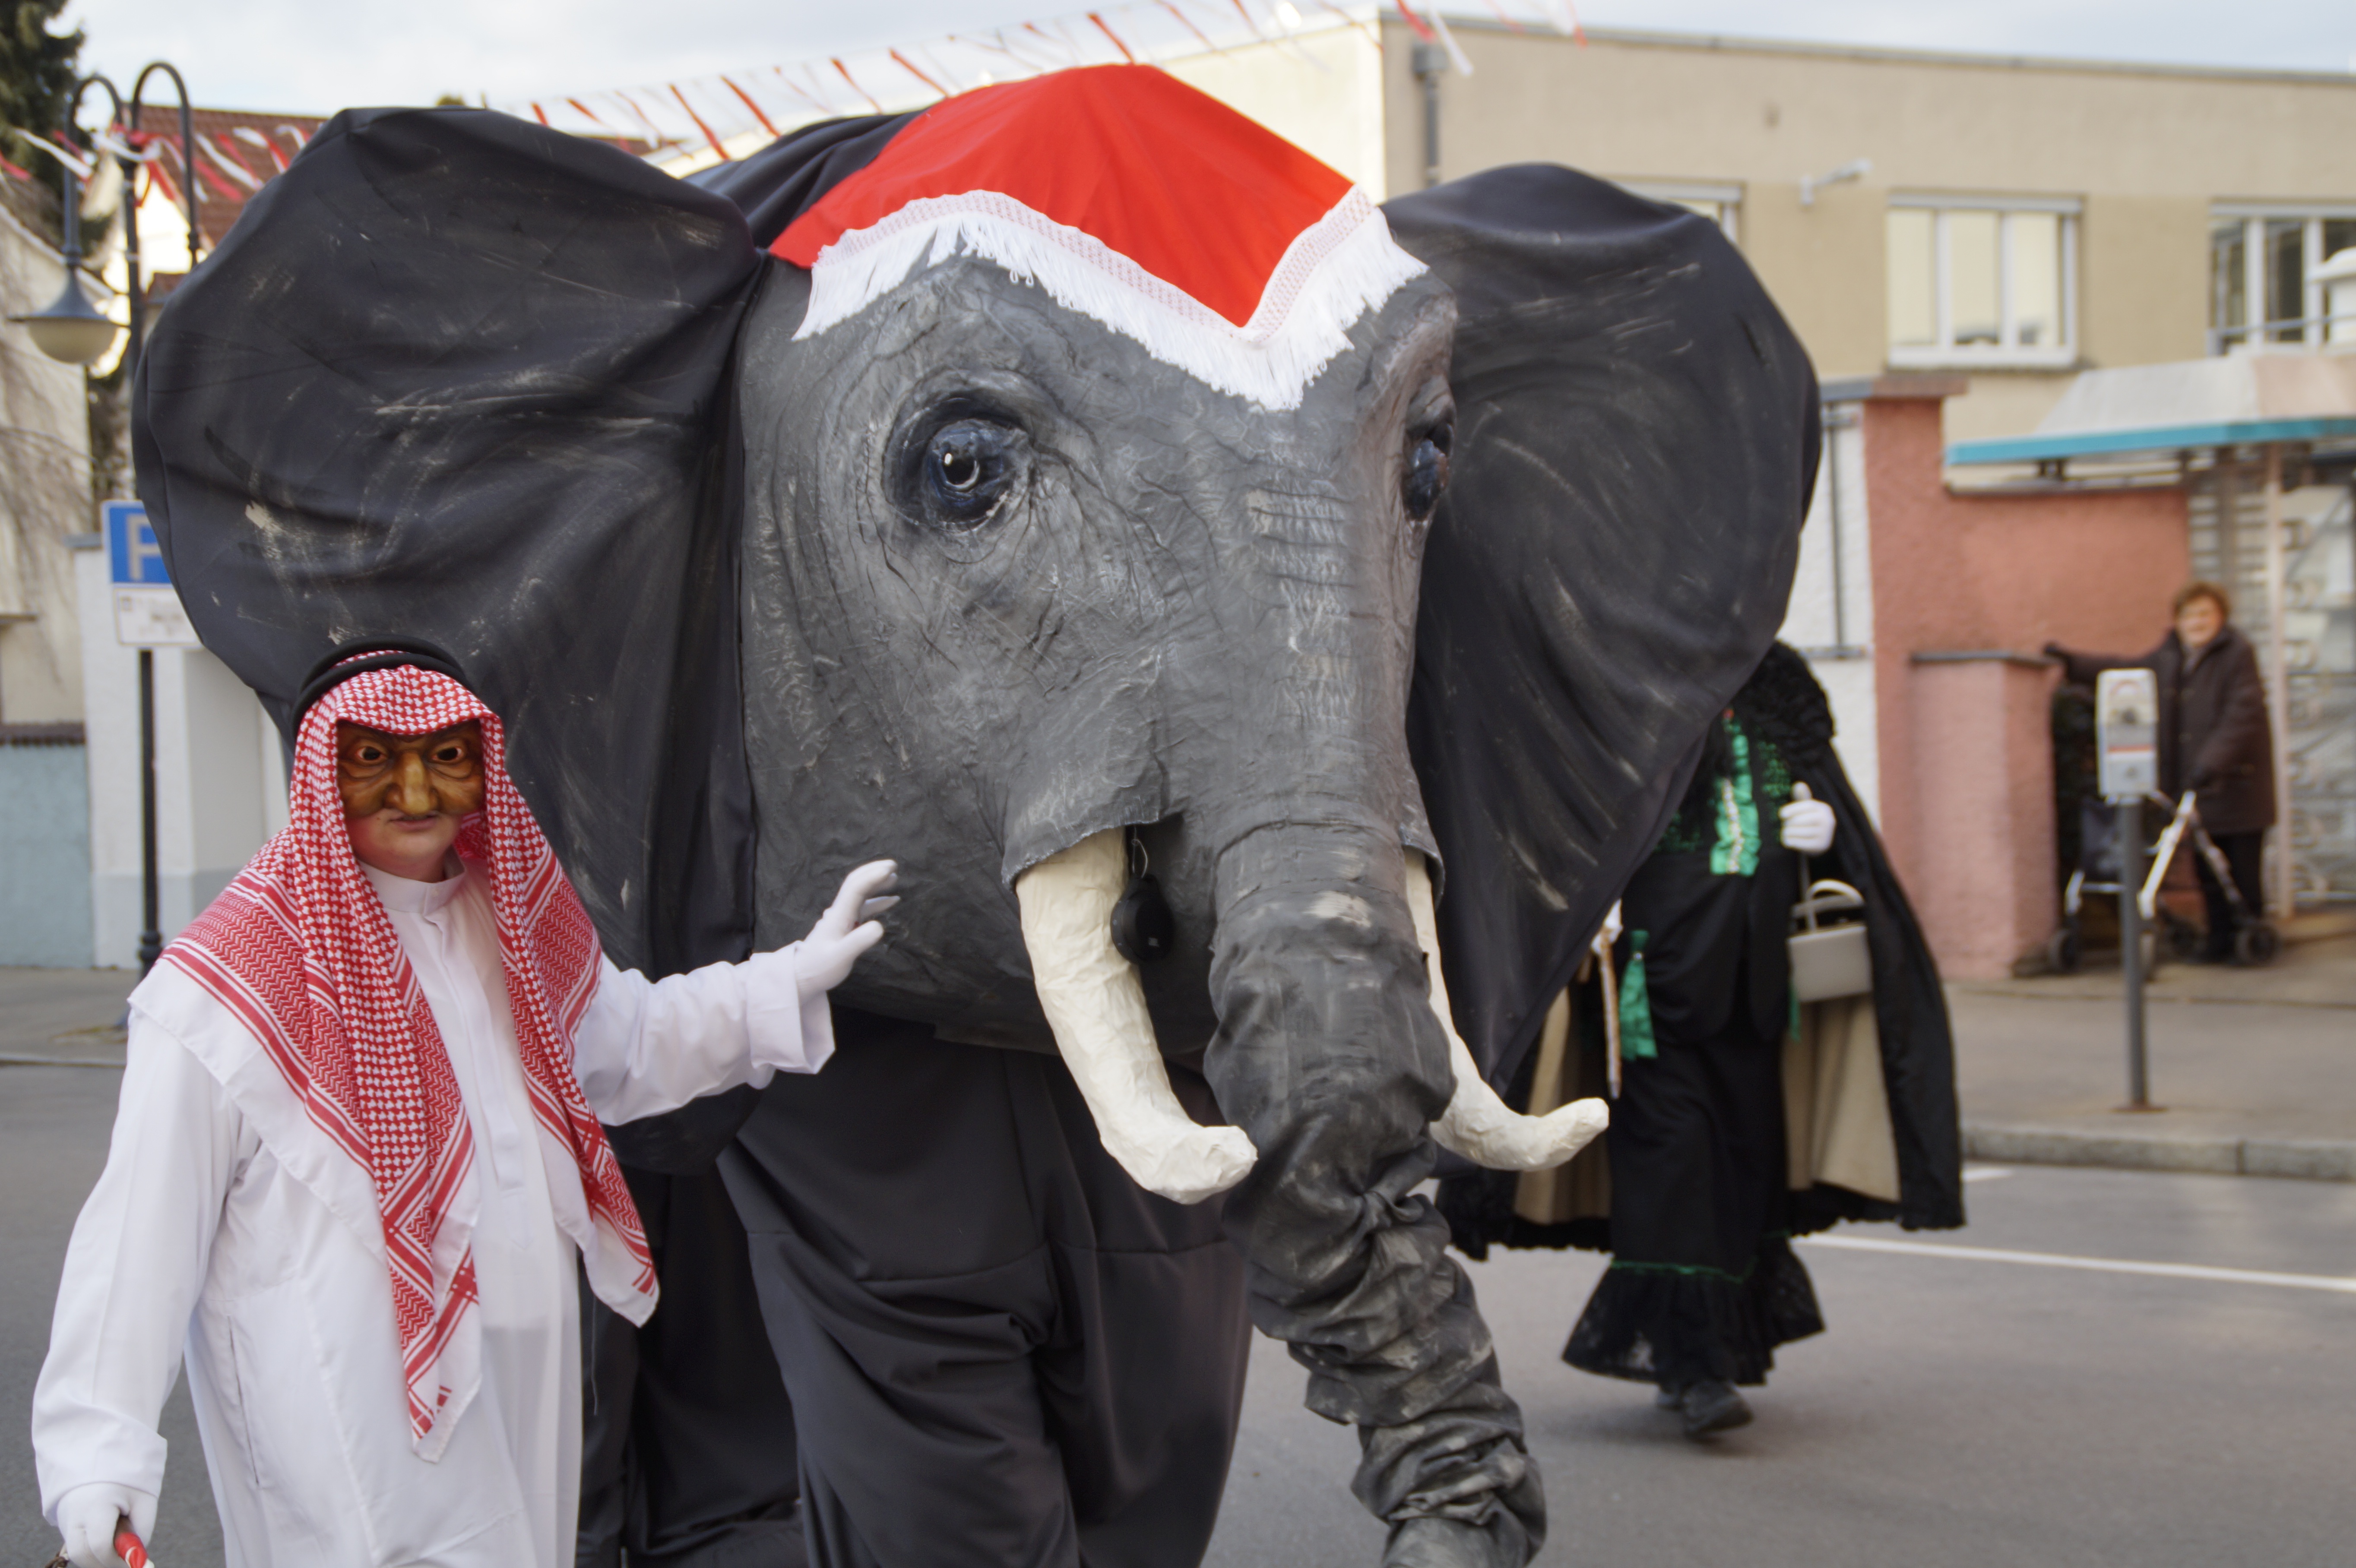
person, portrait, carnival, mammal, human, elephant, dressed up, bull, face, festival, mask, figure, move, germany, carved, sheikh, custom, tradition, costume, masquerade, panel, larva, customs, fool, baden wurttemberg, fasnet, fools jump, swabian alemannic, haes, haestraeger, guild group, strassenfasnet, carnival parade, wooden mask, fools guild, tamer, animal trainer, cattle like mammal, elephants and mammoths